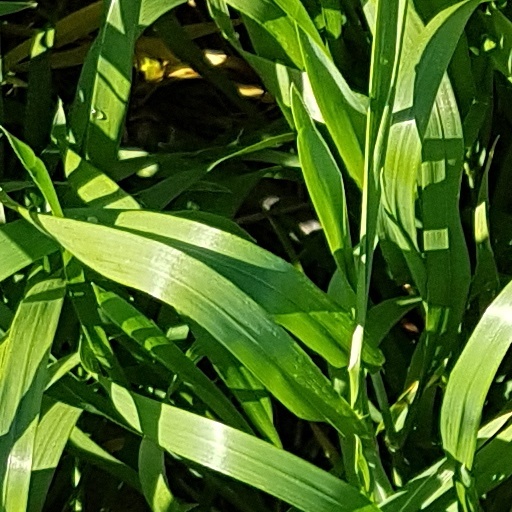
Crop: wheat